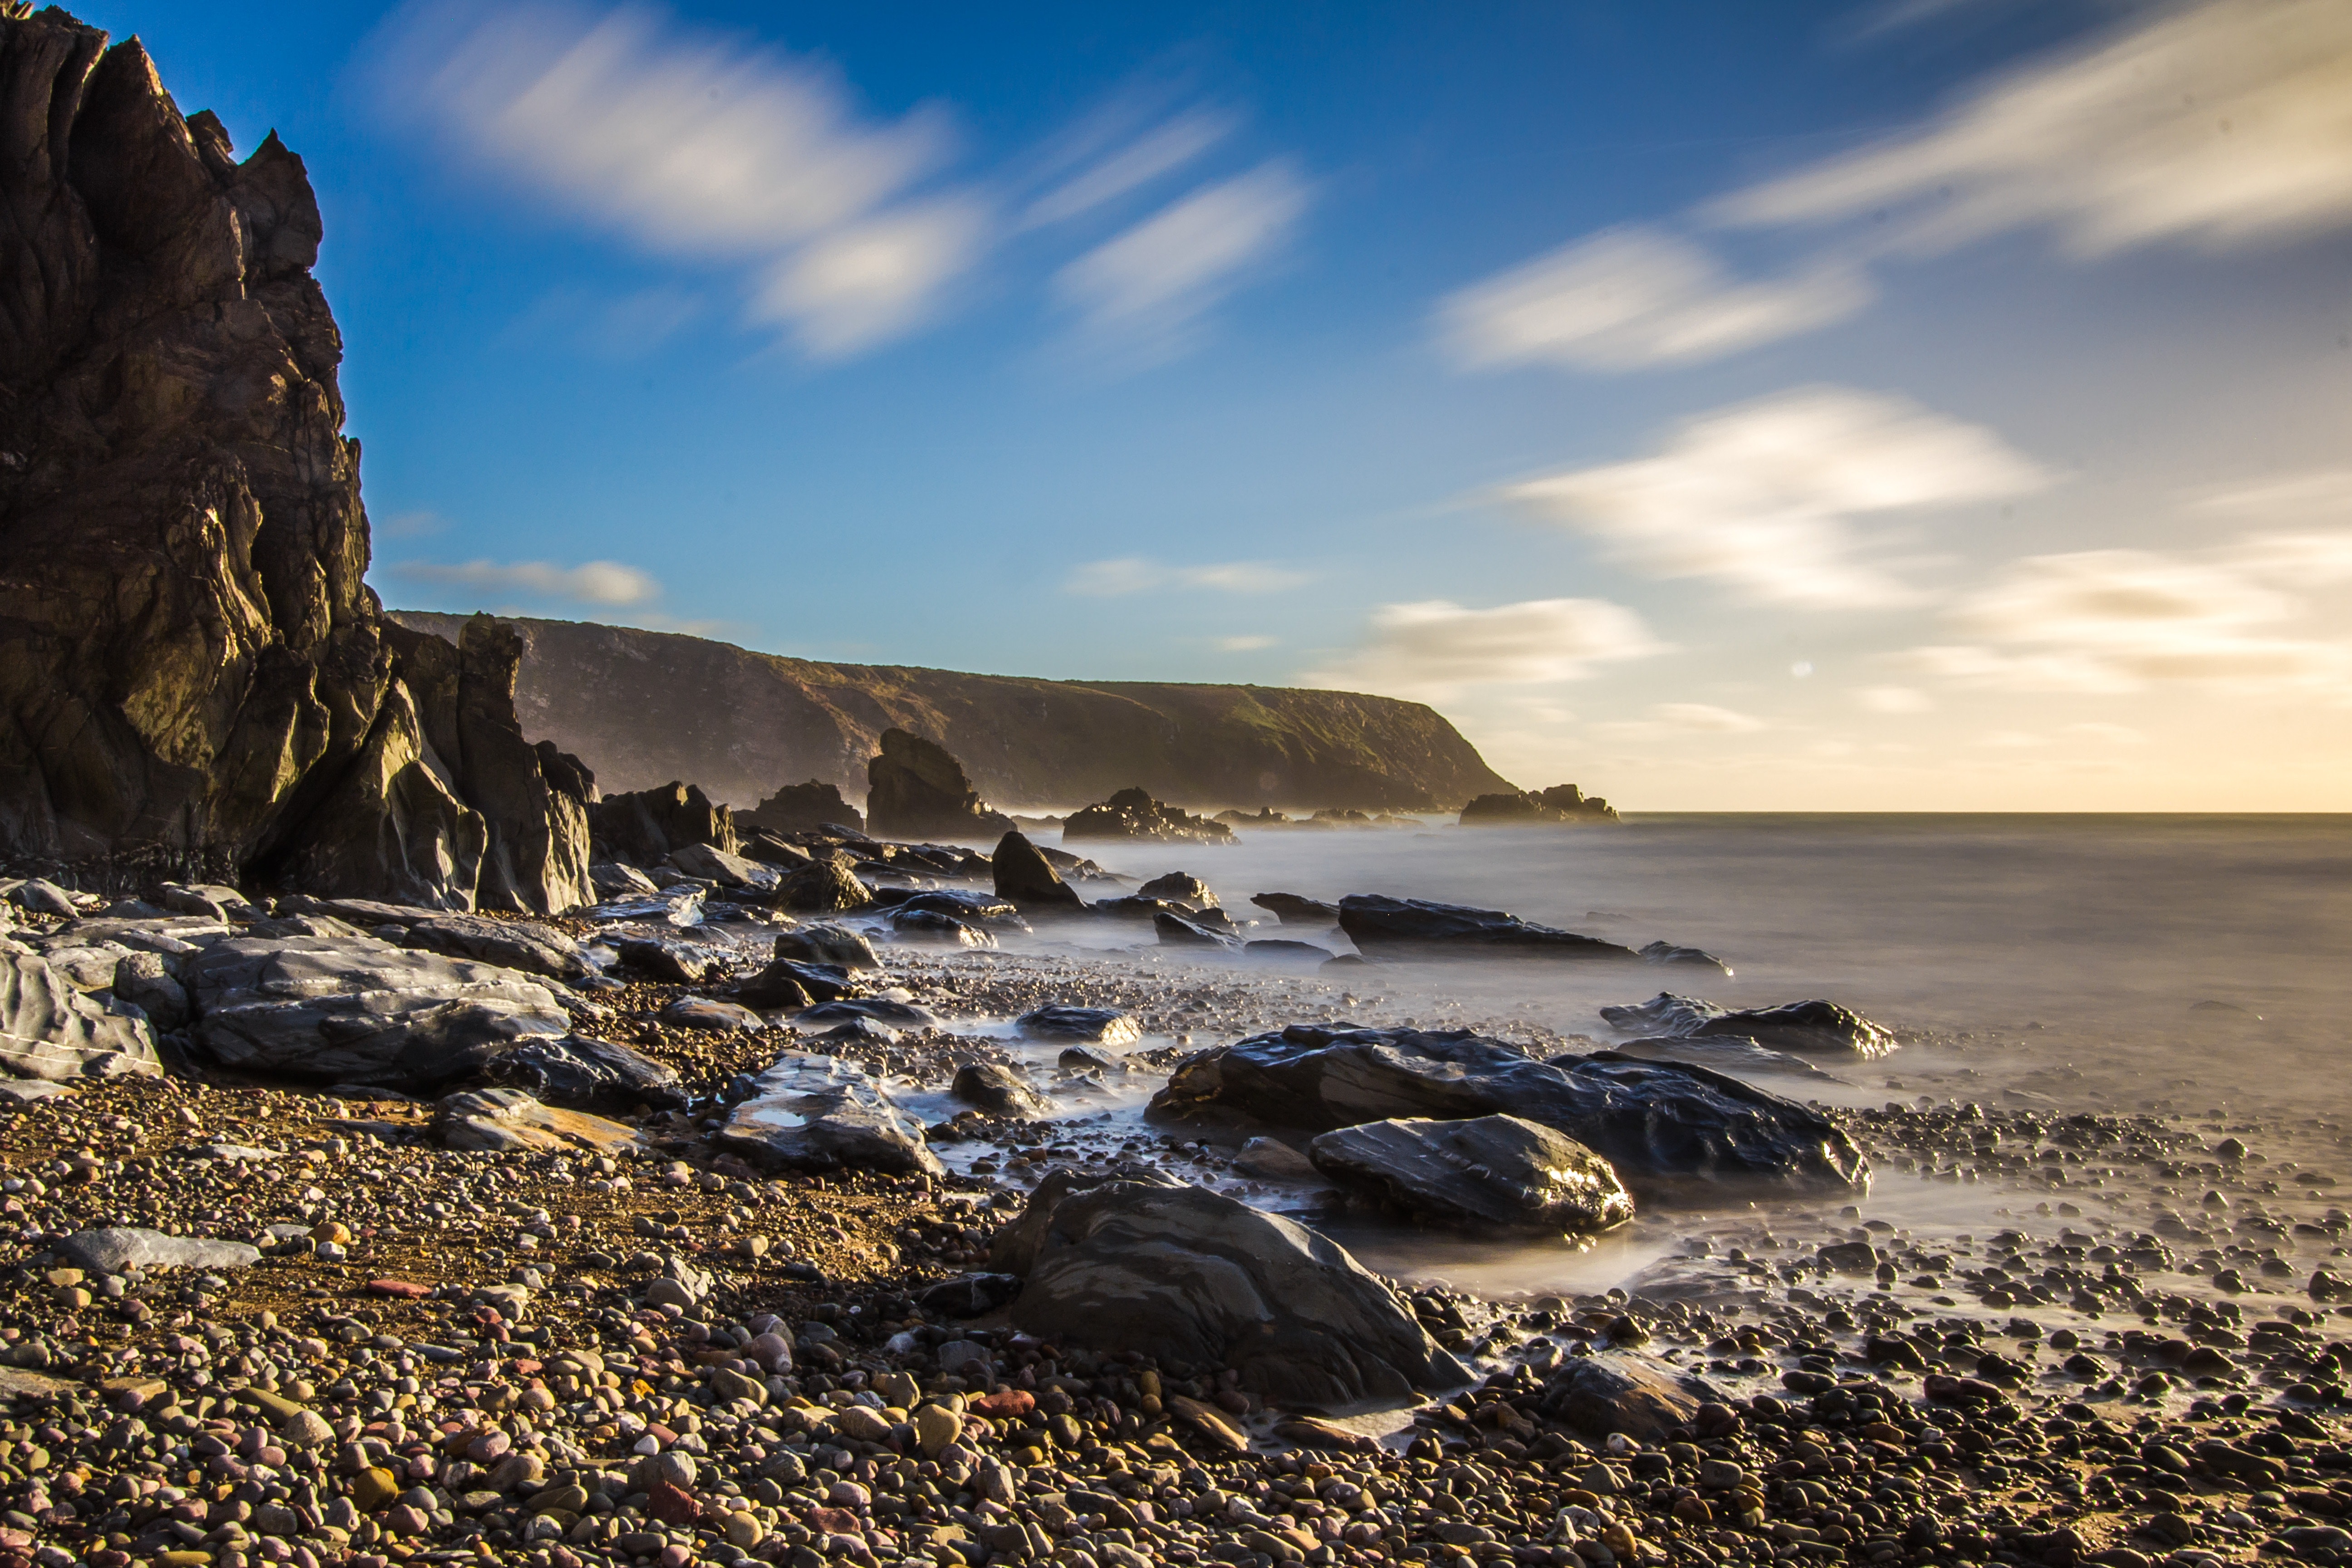
coast, shore, sky, sea, rock, nature, beach, water, ocean, natural landscape, cloud, coastal and oceanic landforms, sand, wave, headland, cliff, bay, landscape, horizon, sunlight, geology, terrain, skerry, calm, boulder, cape, promontory, wind wave, watercourse, klippe, Raised beach, formation, inlet, cove, mountain, tropics, meteorological phenomenon